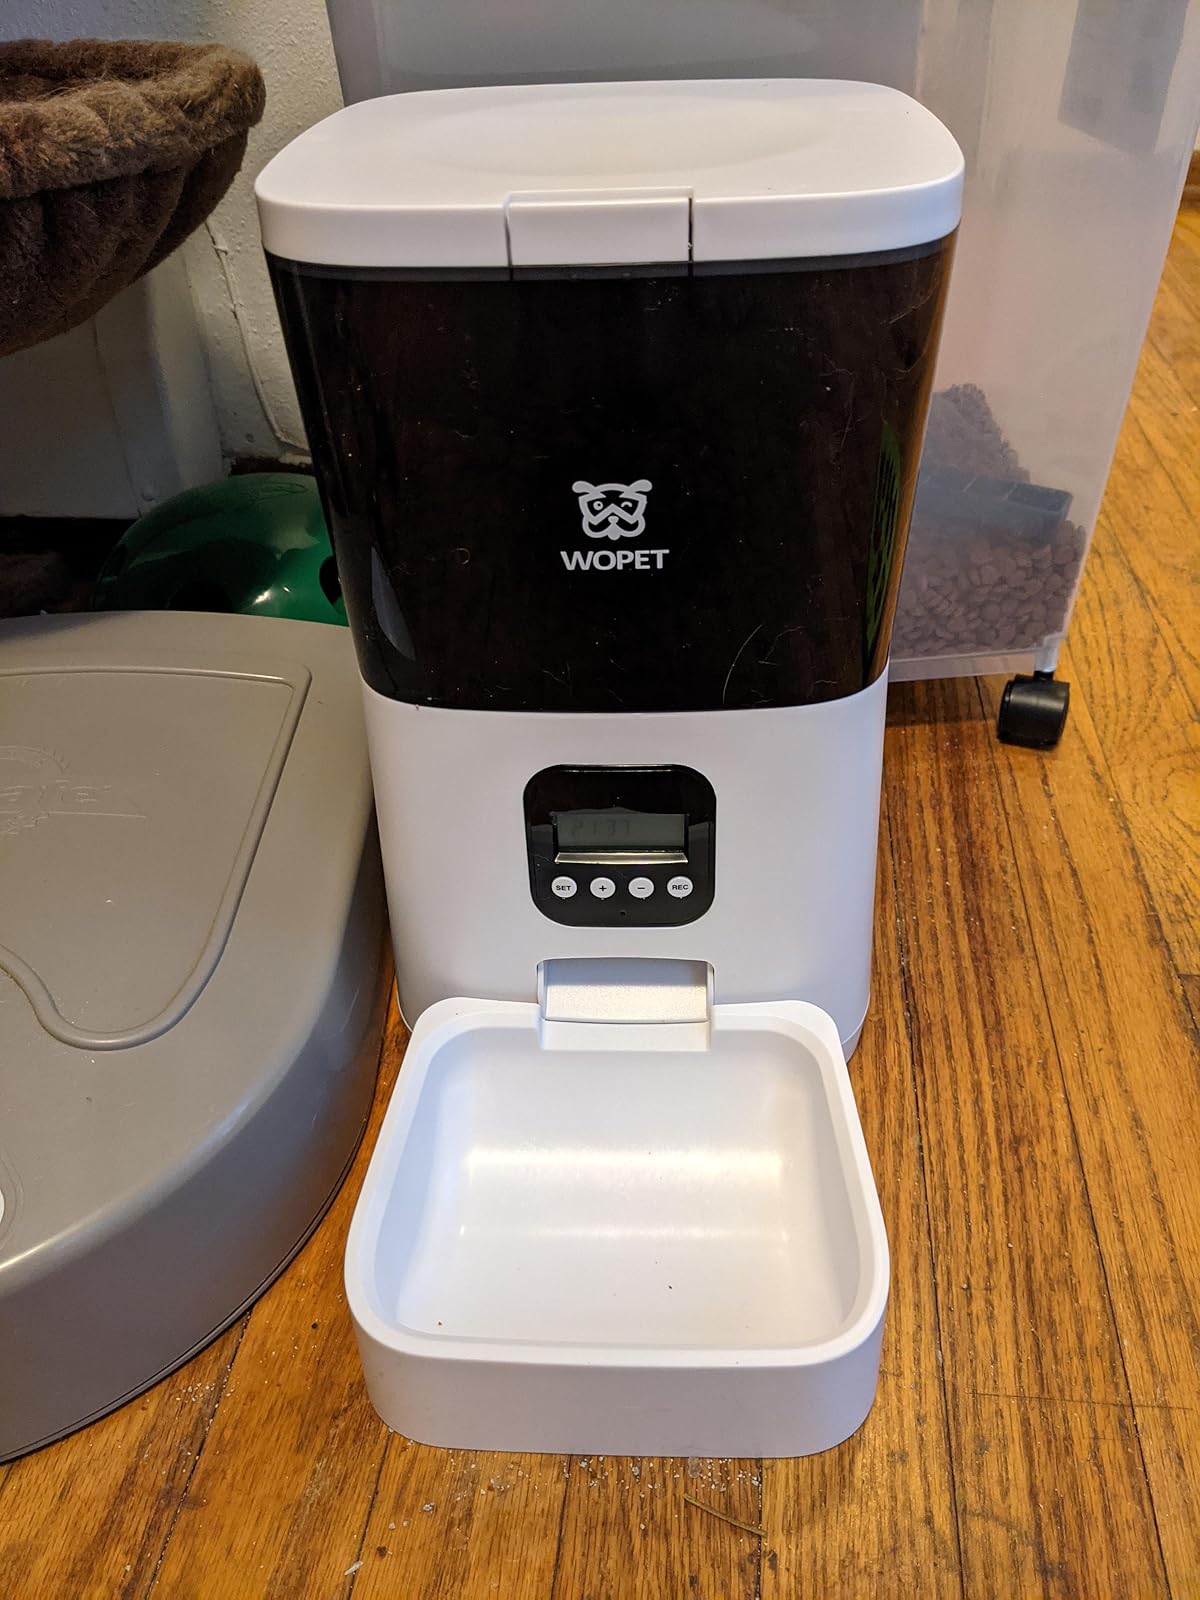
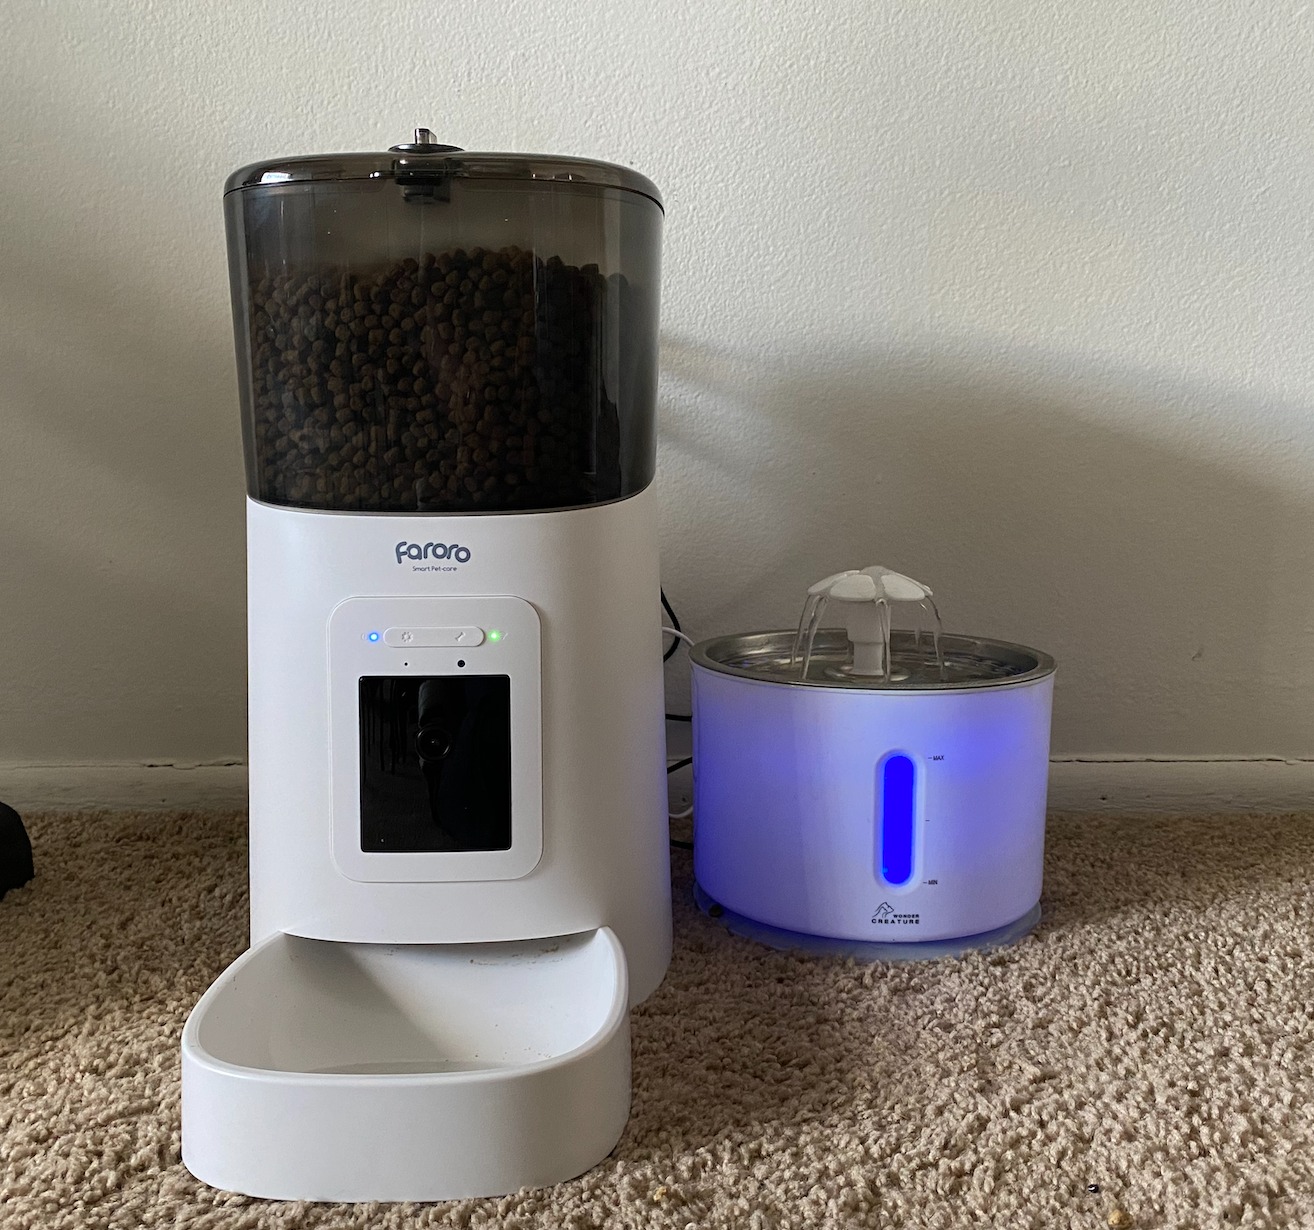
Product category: items_feeder
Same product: no